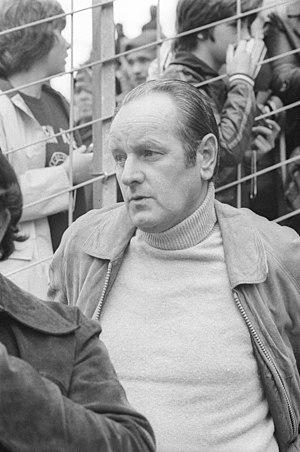
Branislav « Branko » Zebec, né le 17 mai 1929 et mort le 26 septembre 1988 à Zagreb, est un footballeur croate international yougoslave, devenu par la suite entraîneur.